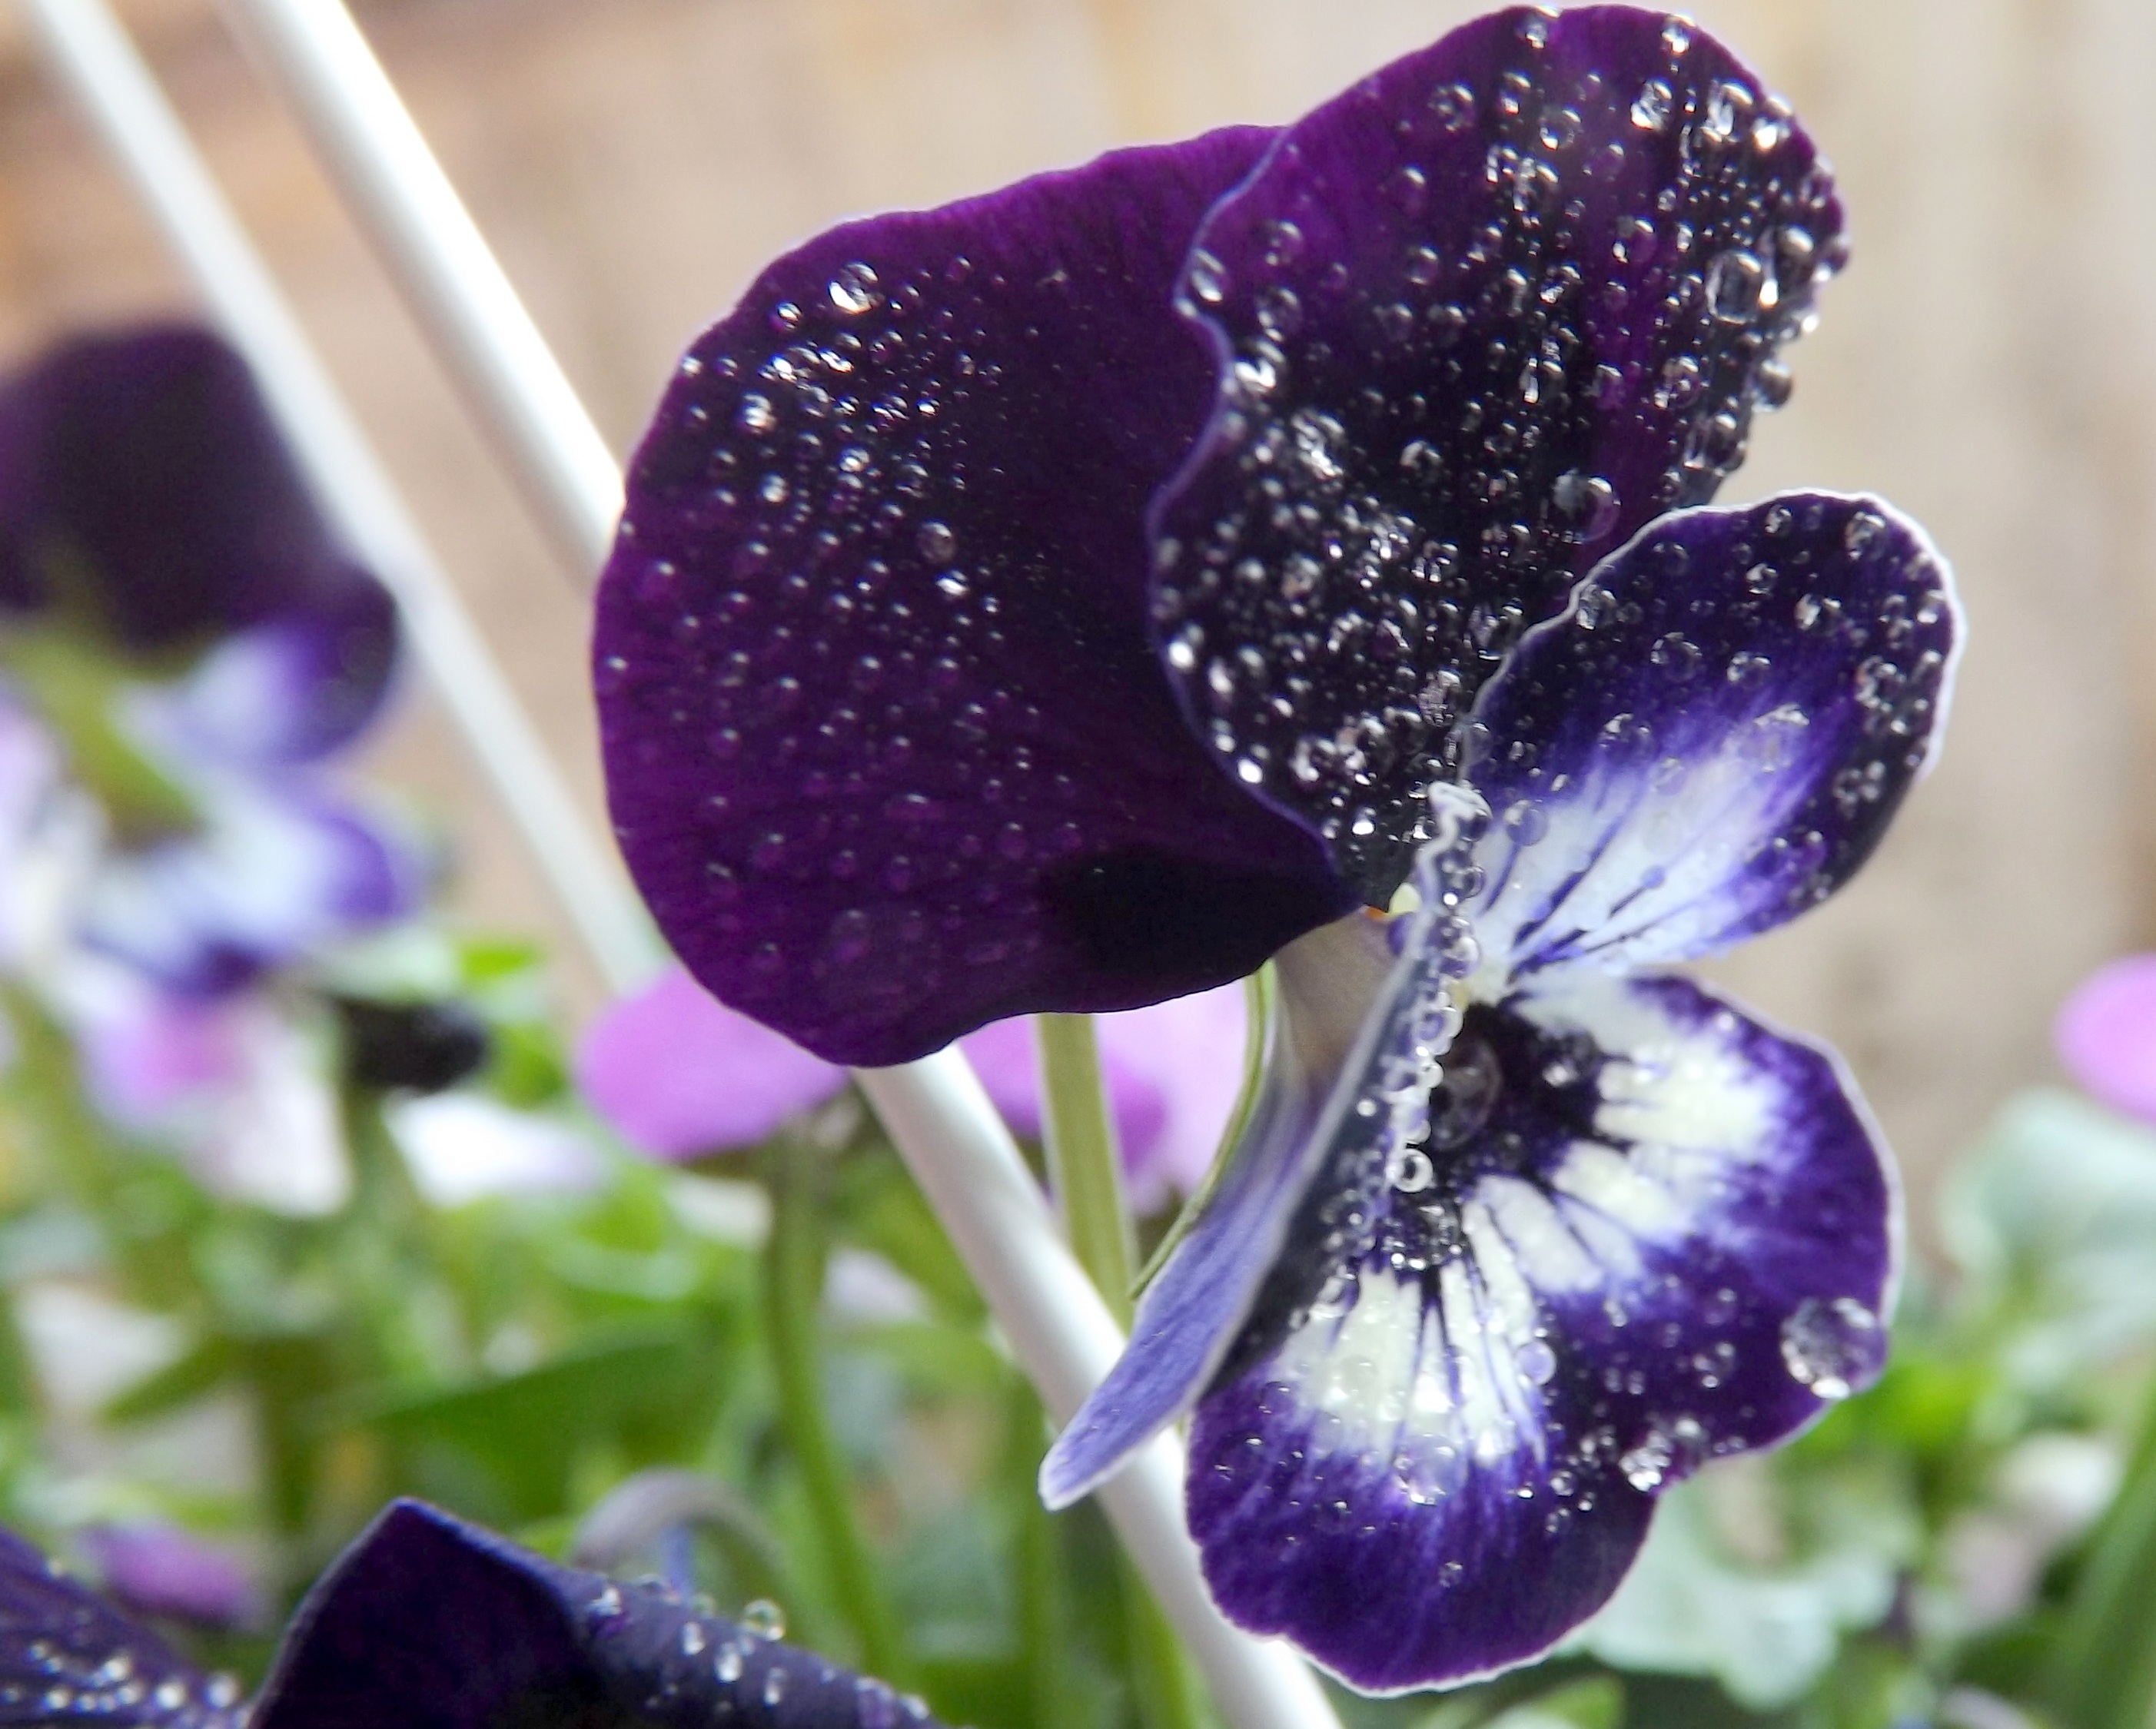
water, dew, plant, rain, flower, purple, petal, botany, flora, lavender, wildflower, petals, iris, eye, violet, organ, viola, macro photography, pansy, flowering plant, land plant, violet family, english lavender